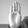
ASL letter: B